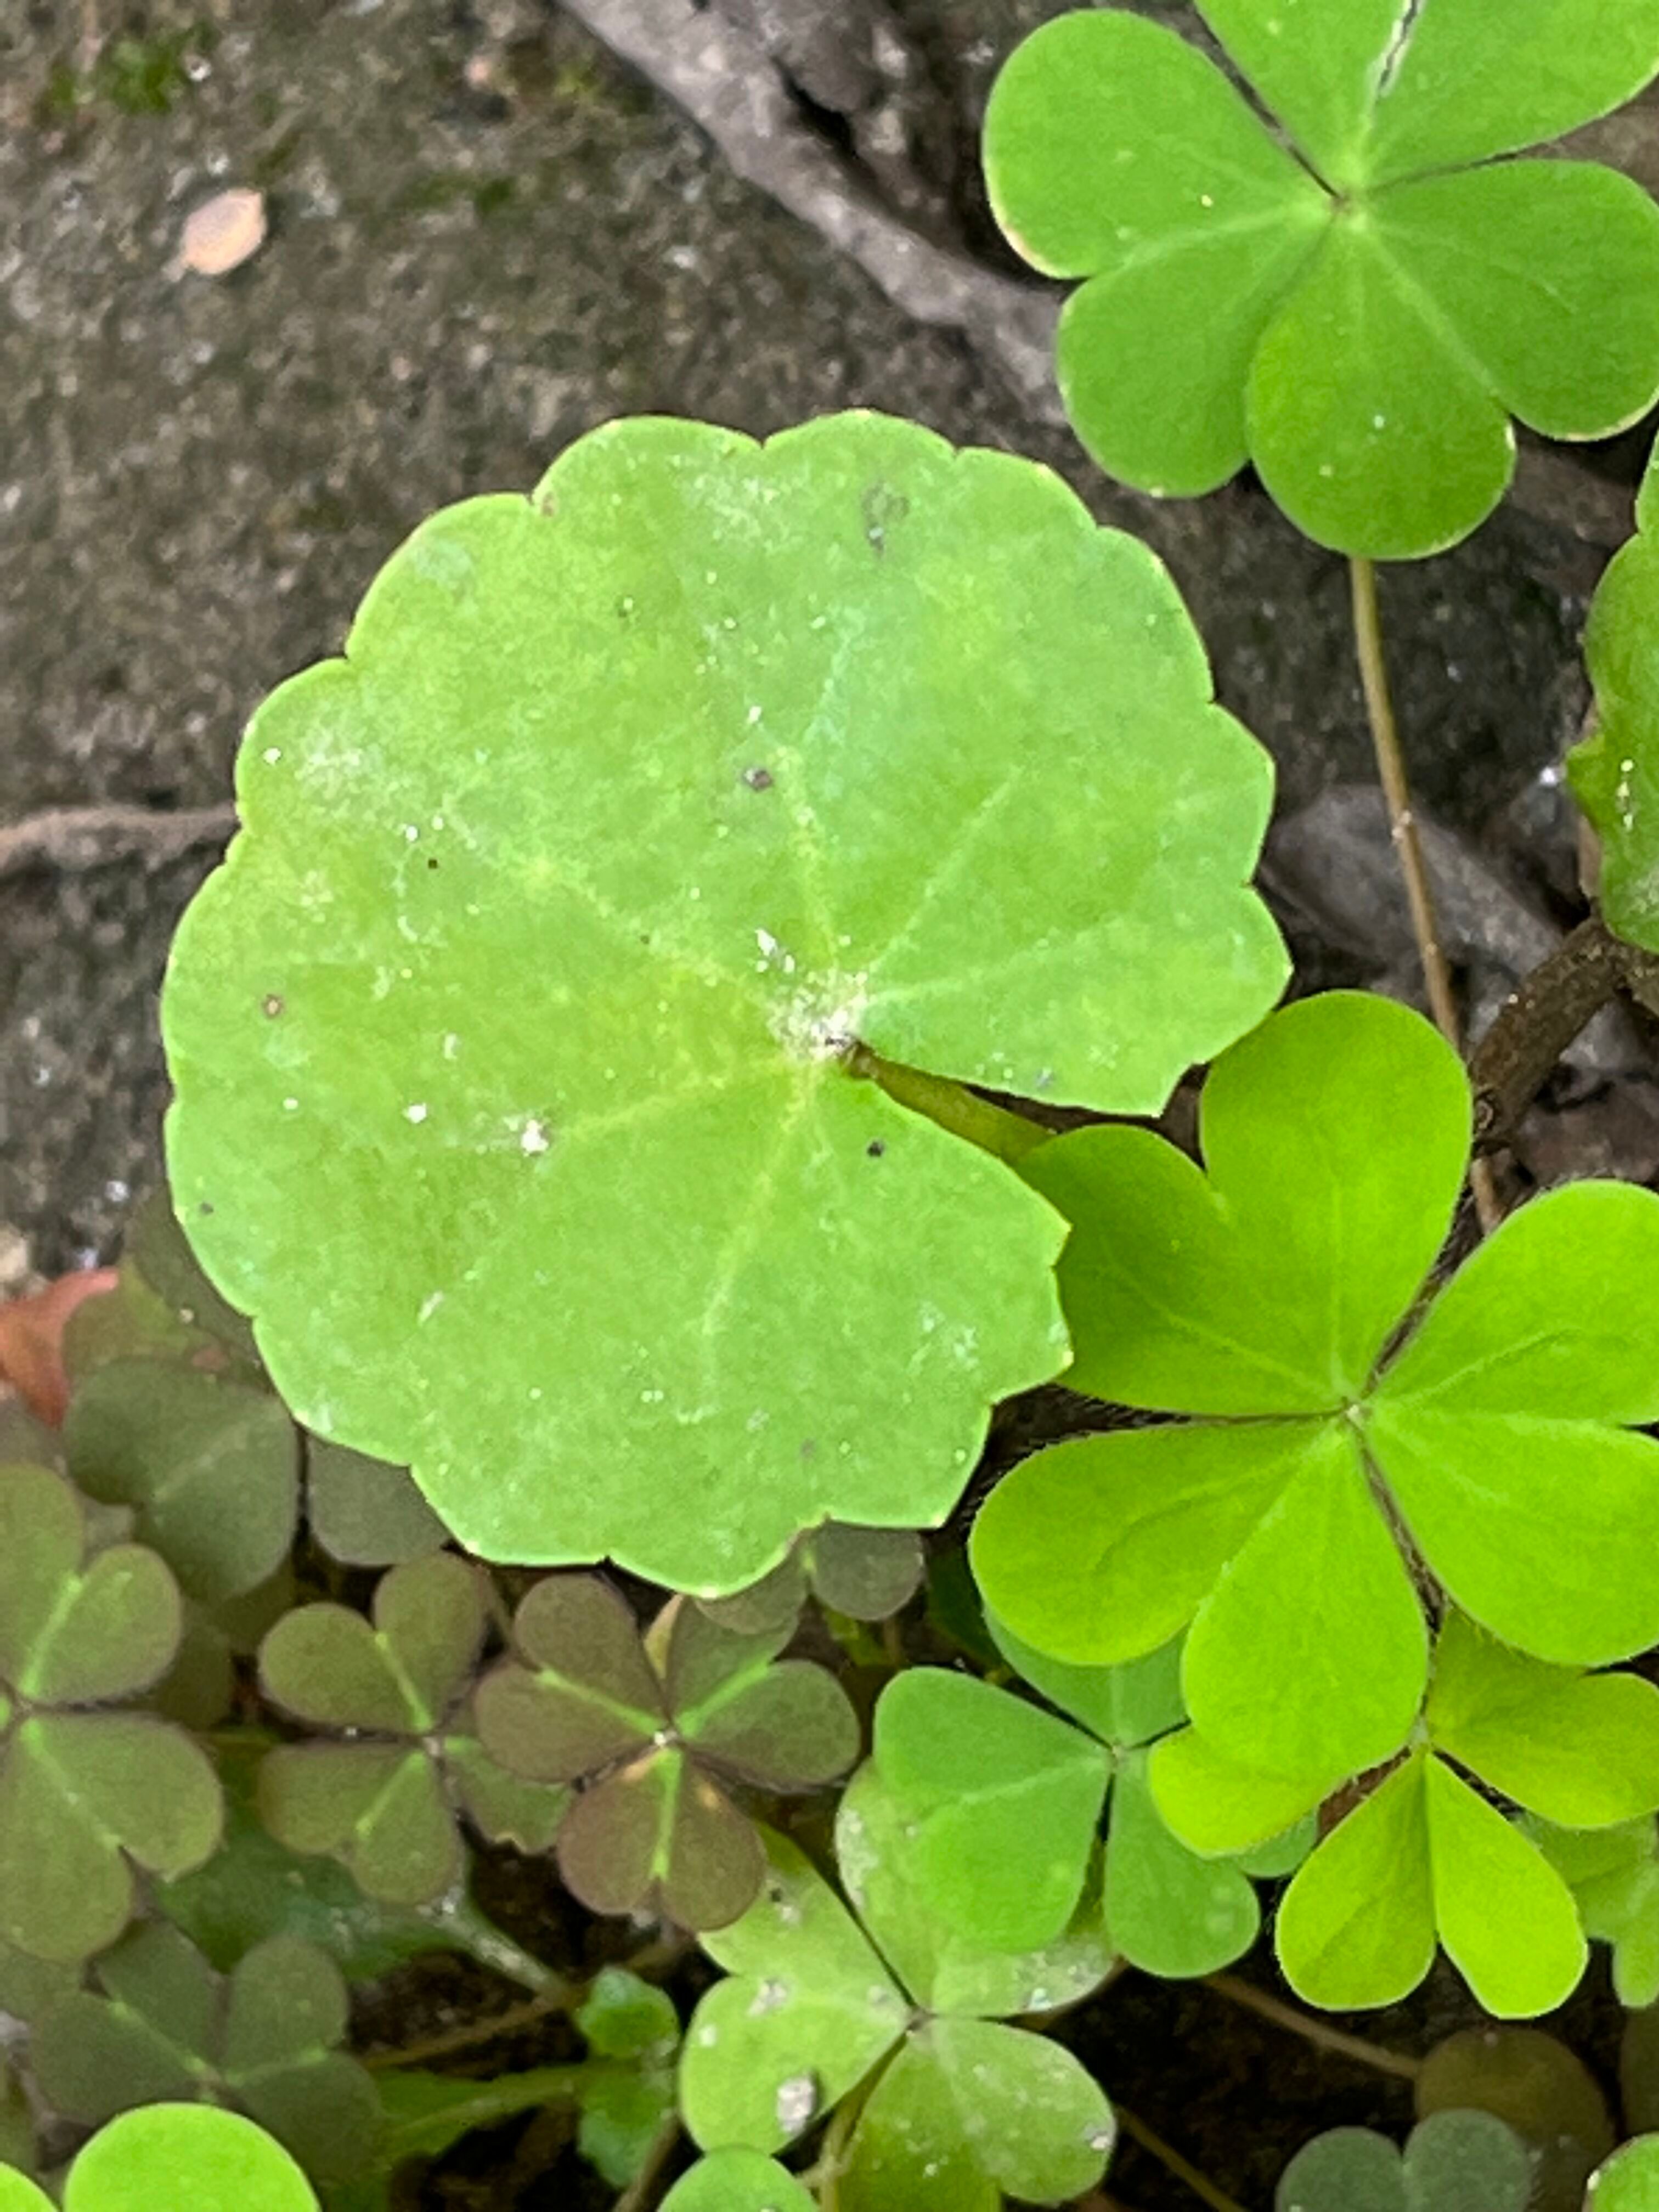
Plant species: centella-asiatica